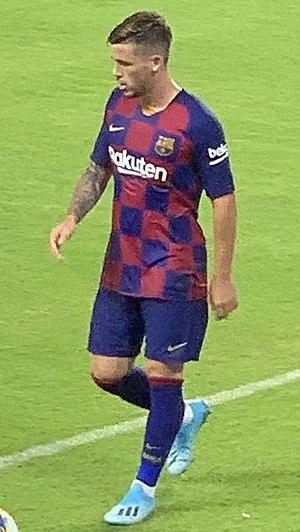
Carles Pérez Sayol, né le 16 février 1998 à Granollers, est un footballeur espagnol qui joue au poste d'ailier à l'AS Rome, en prêt du FC Barcelone.